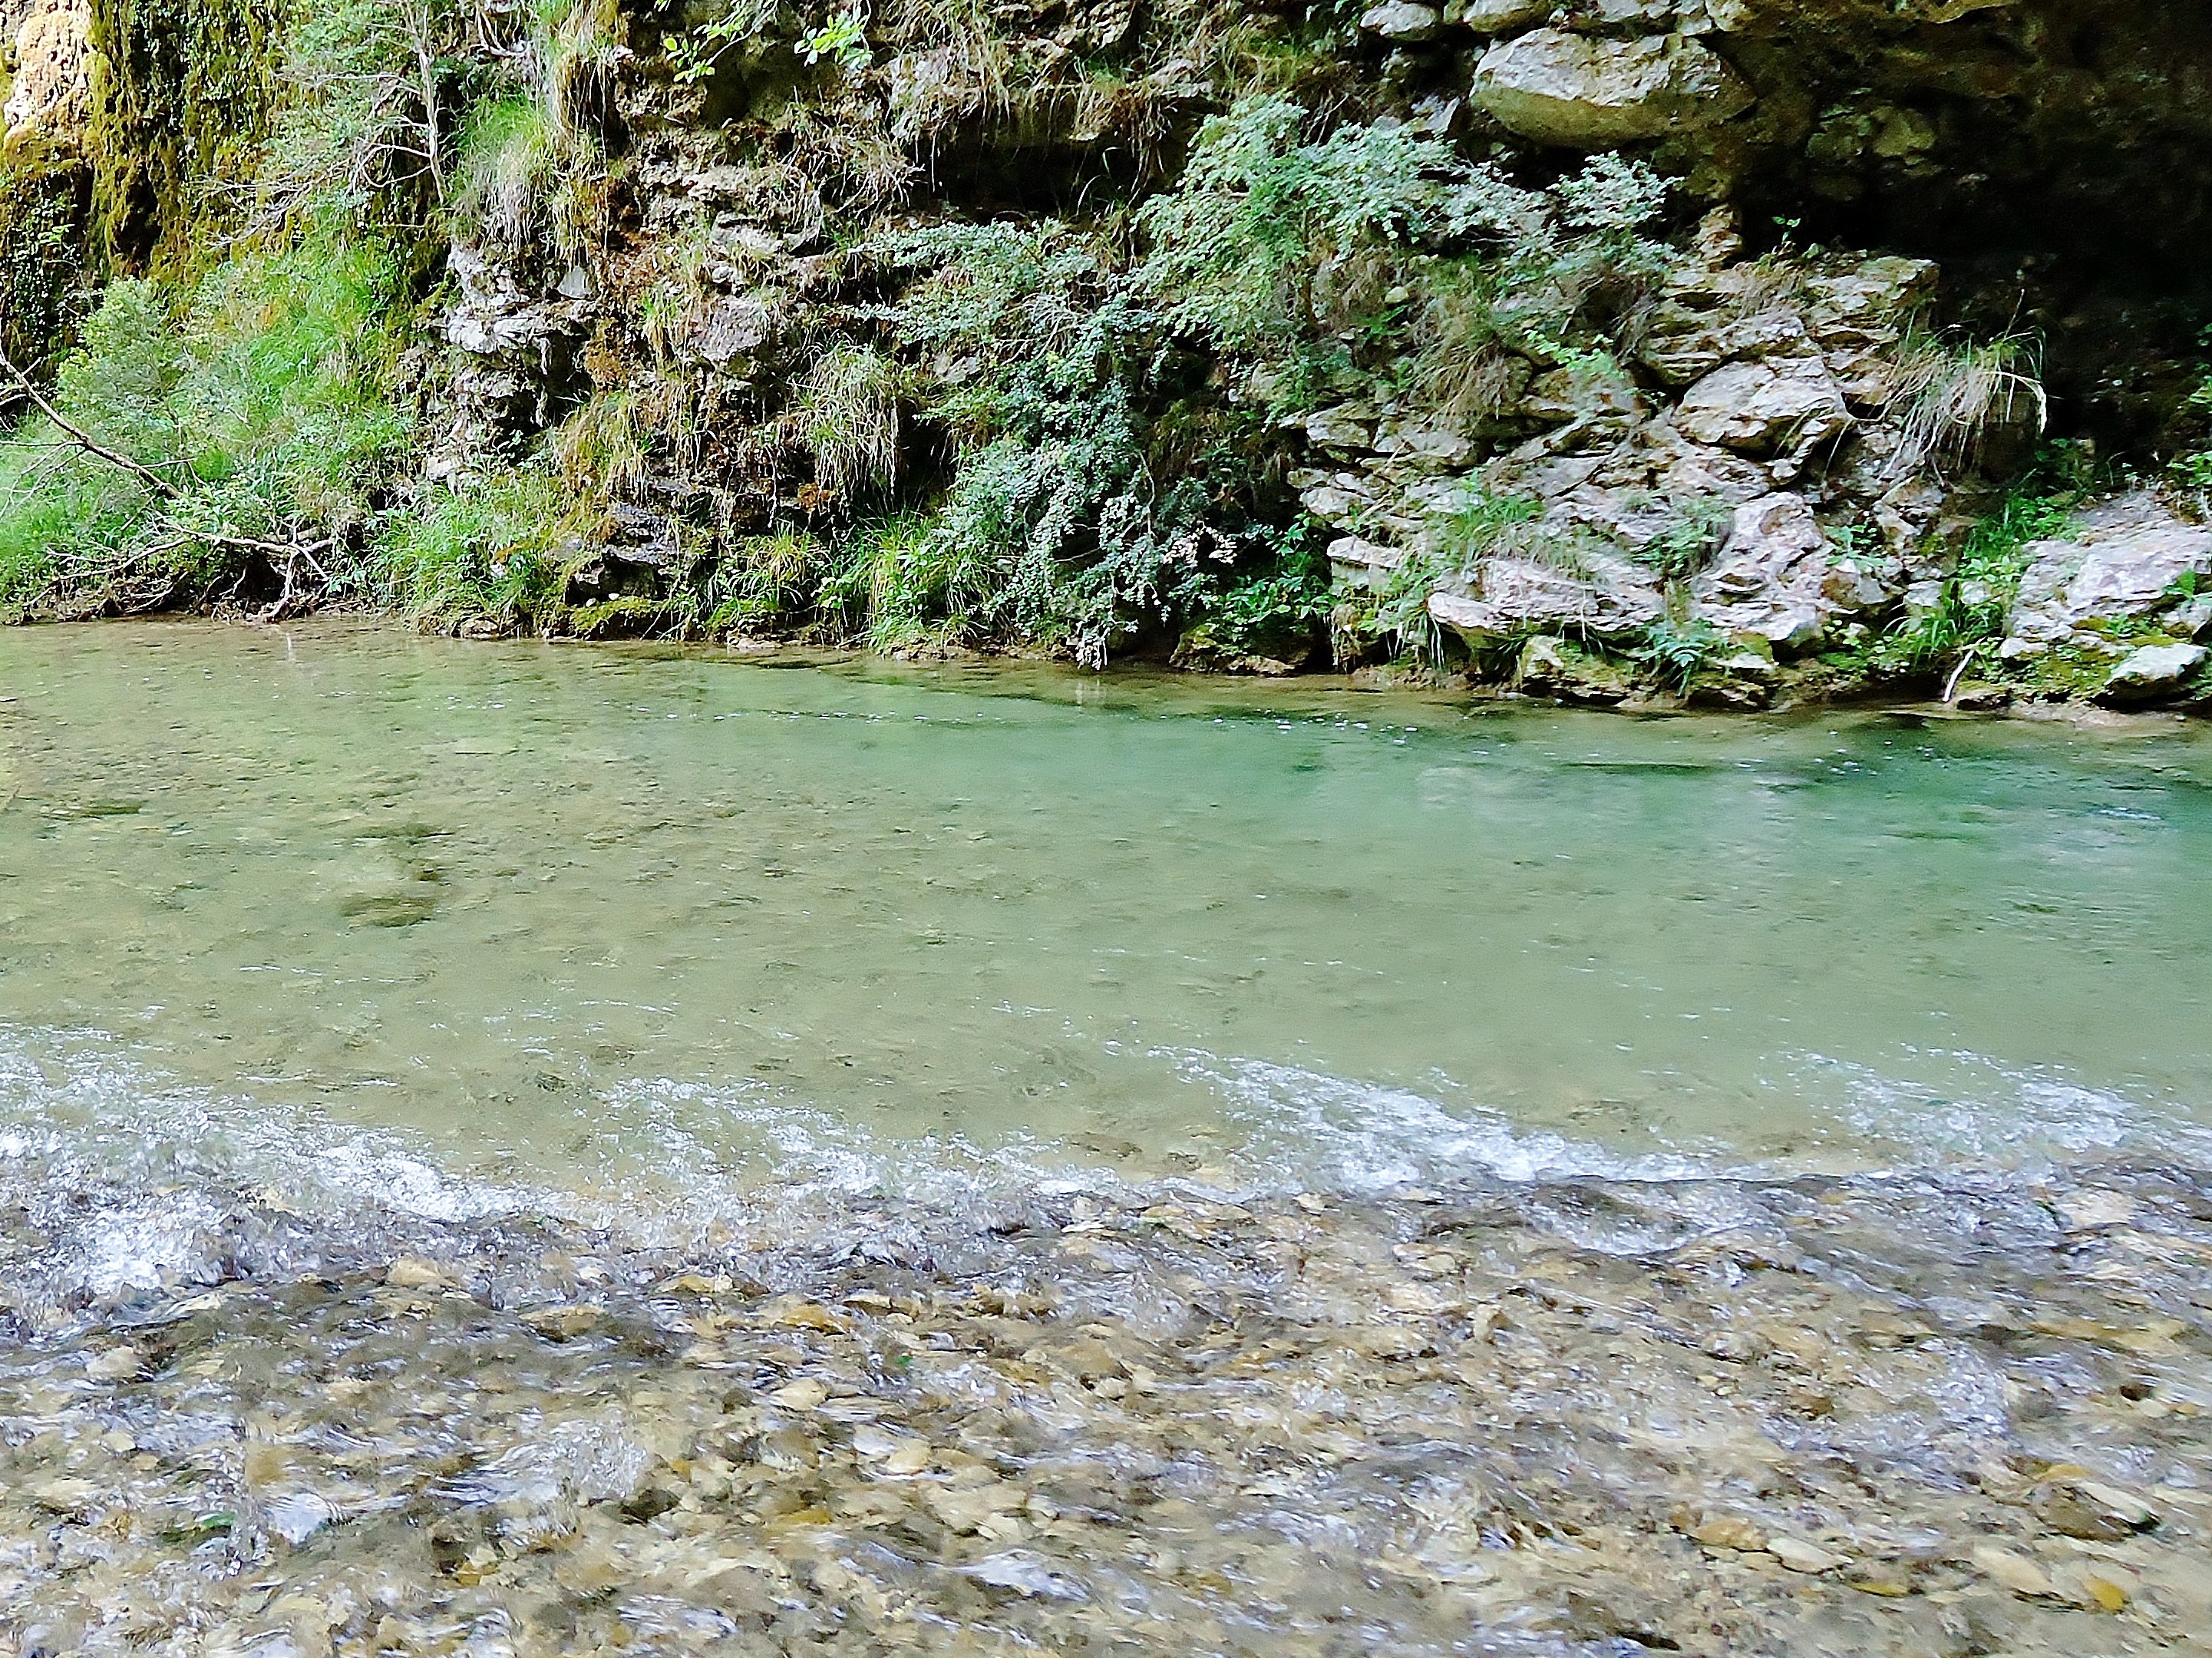
water, nature, rock, creek, wilderness, river, valley, france, clear, stream, rapid, whirlpool, body of water, current, turquoise, gorges, drome, force, landform, geographical feature, recreational fishing, fall of the druise